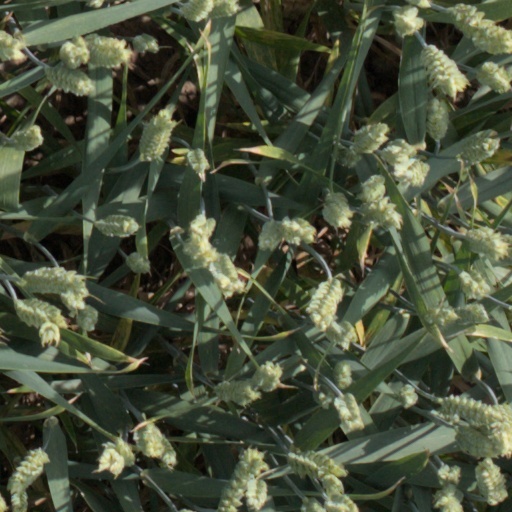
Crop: wheat